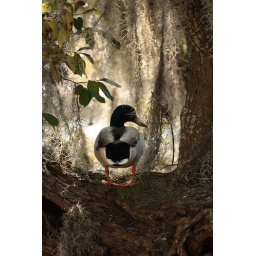
If a bird in the hand is worth two in the bush, certainly a duck in an oak tree is worth something......